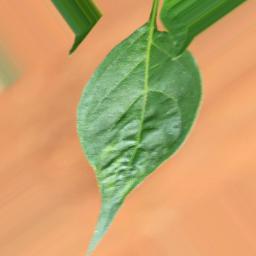
Label: mites_and_trips